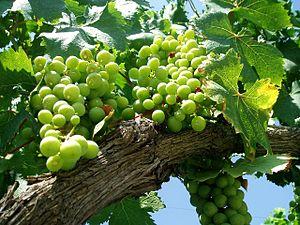
Les vignobles du Pays basque s'étendent, historiquement, aussi bien sur le Pays basque français que sur le Pays basque espagnol. Tous deux possèdent une longue tradition viticole, qui se traduit par une multitude d'appellations d'origine et des caractéristiques spécifiques à ces terroirs.